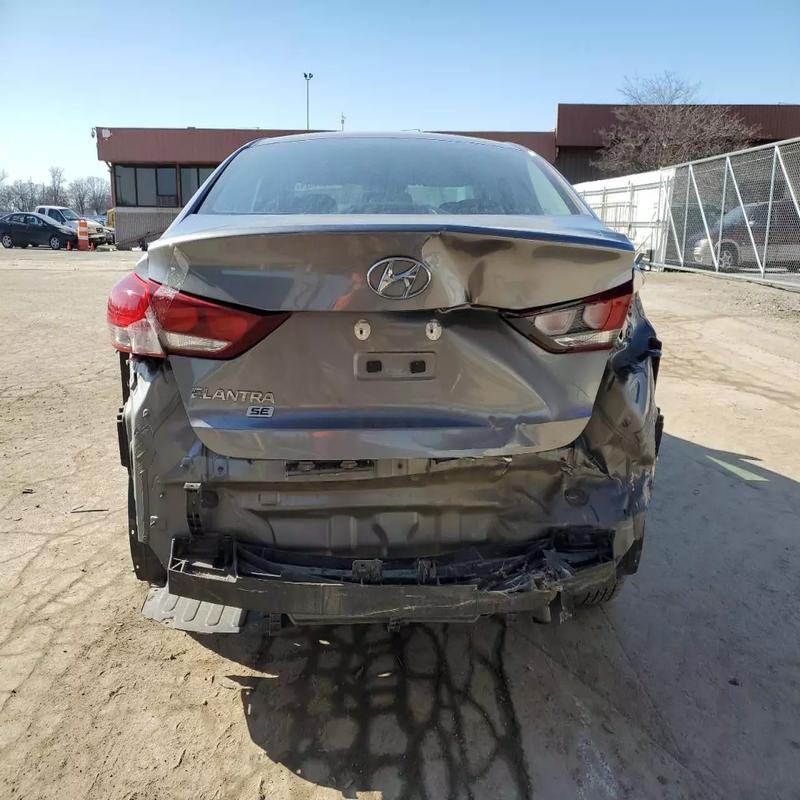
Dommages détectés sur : aile arrière gauche, malle, feu arrière droit, feu arrière gauche, pare-choc arrière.
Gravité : majeur